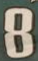
Number: 8